Them (The Walking Dead)

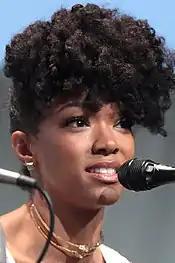
Sonequa Martin-Green received praise for her performance as Sasha in this episode.

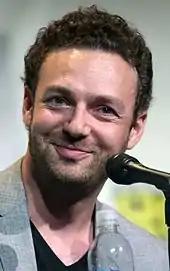
Ross Marquand made his first appearance as Aaron in this episode.

Upon airing, the episode was watched by 12.27 million American viewers with an 18-49 rating of 6.2, a decrease in viewership from the previous episode which had 15.64 million viewers and an 18-49 rating of 8.0.